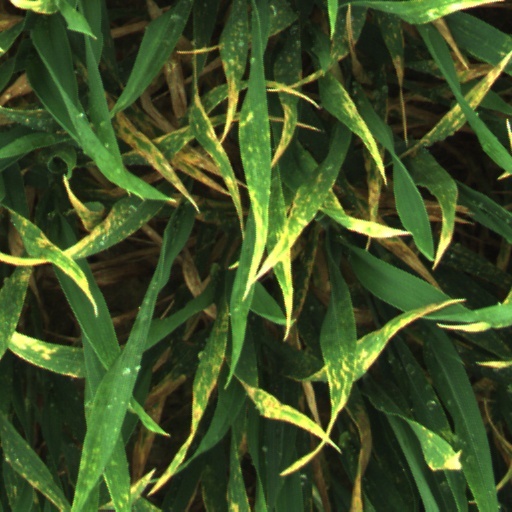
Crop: wheat